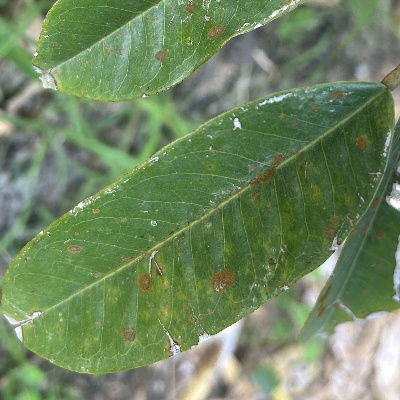
Label: Leaf_Algal